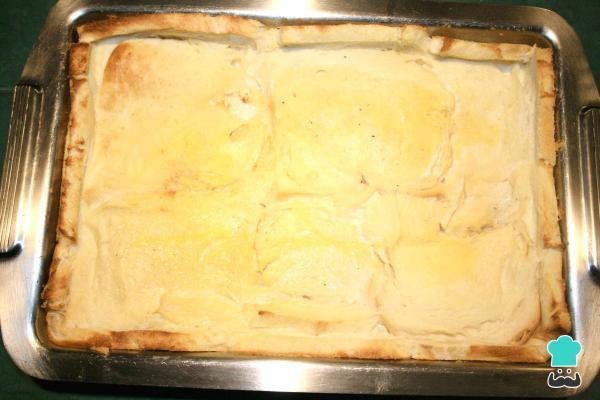
Tostado por fuera y jugoso por dentro...pero muy suave. La textura de este sándwich gigante al horno es muy sabrosa. Tanto que niños y adultos la disfrutarán por igual.Los sándwiches para niños siempre deben tener algo diferente. Por esta razón, este es...¡gigante! Grande en tamaño, grande en sabor y grande en... ¡nutrientes! Proteínas y carbohidratos son protagonistas en este pastel. ¡Ah! y no olvides pronto picar un buen pedazo para ti o... ¡te quedarás por fuera!